Economy of Malawi

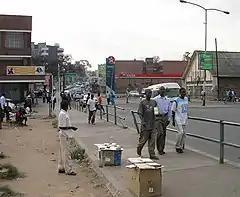
Roadside vendor in Blantyre.

Malawi has few exploitable mineral resources. A South-African Australian consortium exploits uranium at a mine near Karonga. Coal is being extracted in Mzimba District. Malawi's economic reliance on the export of agricultural commodities renders it particularly vulnerable to external shocks such as declining terms of trade and drought. High transport costs, which can comprise over 30% of its total import bill, constitute a serious impediment to economic development and trade. Malawi must import all its fuel products. Other challenges include a paucity of skilled labor, difficulty in obtaining expatriate employment permits, bureaucratic red tape, corruption, and inadequate and deteriorating road, electricity, water, and telecommunications infrastructure which hinder economic development in Malawi. However, recent government initiatives targeting improvements in the road infrastructure, together with private sector participation in railroad and telecommunications, have begun to render the investment environment more attractive.